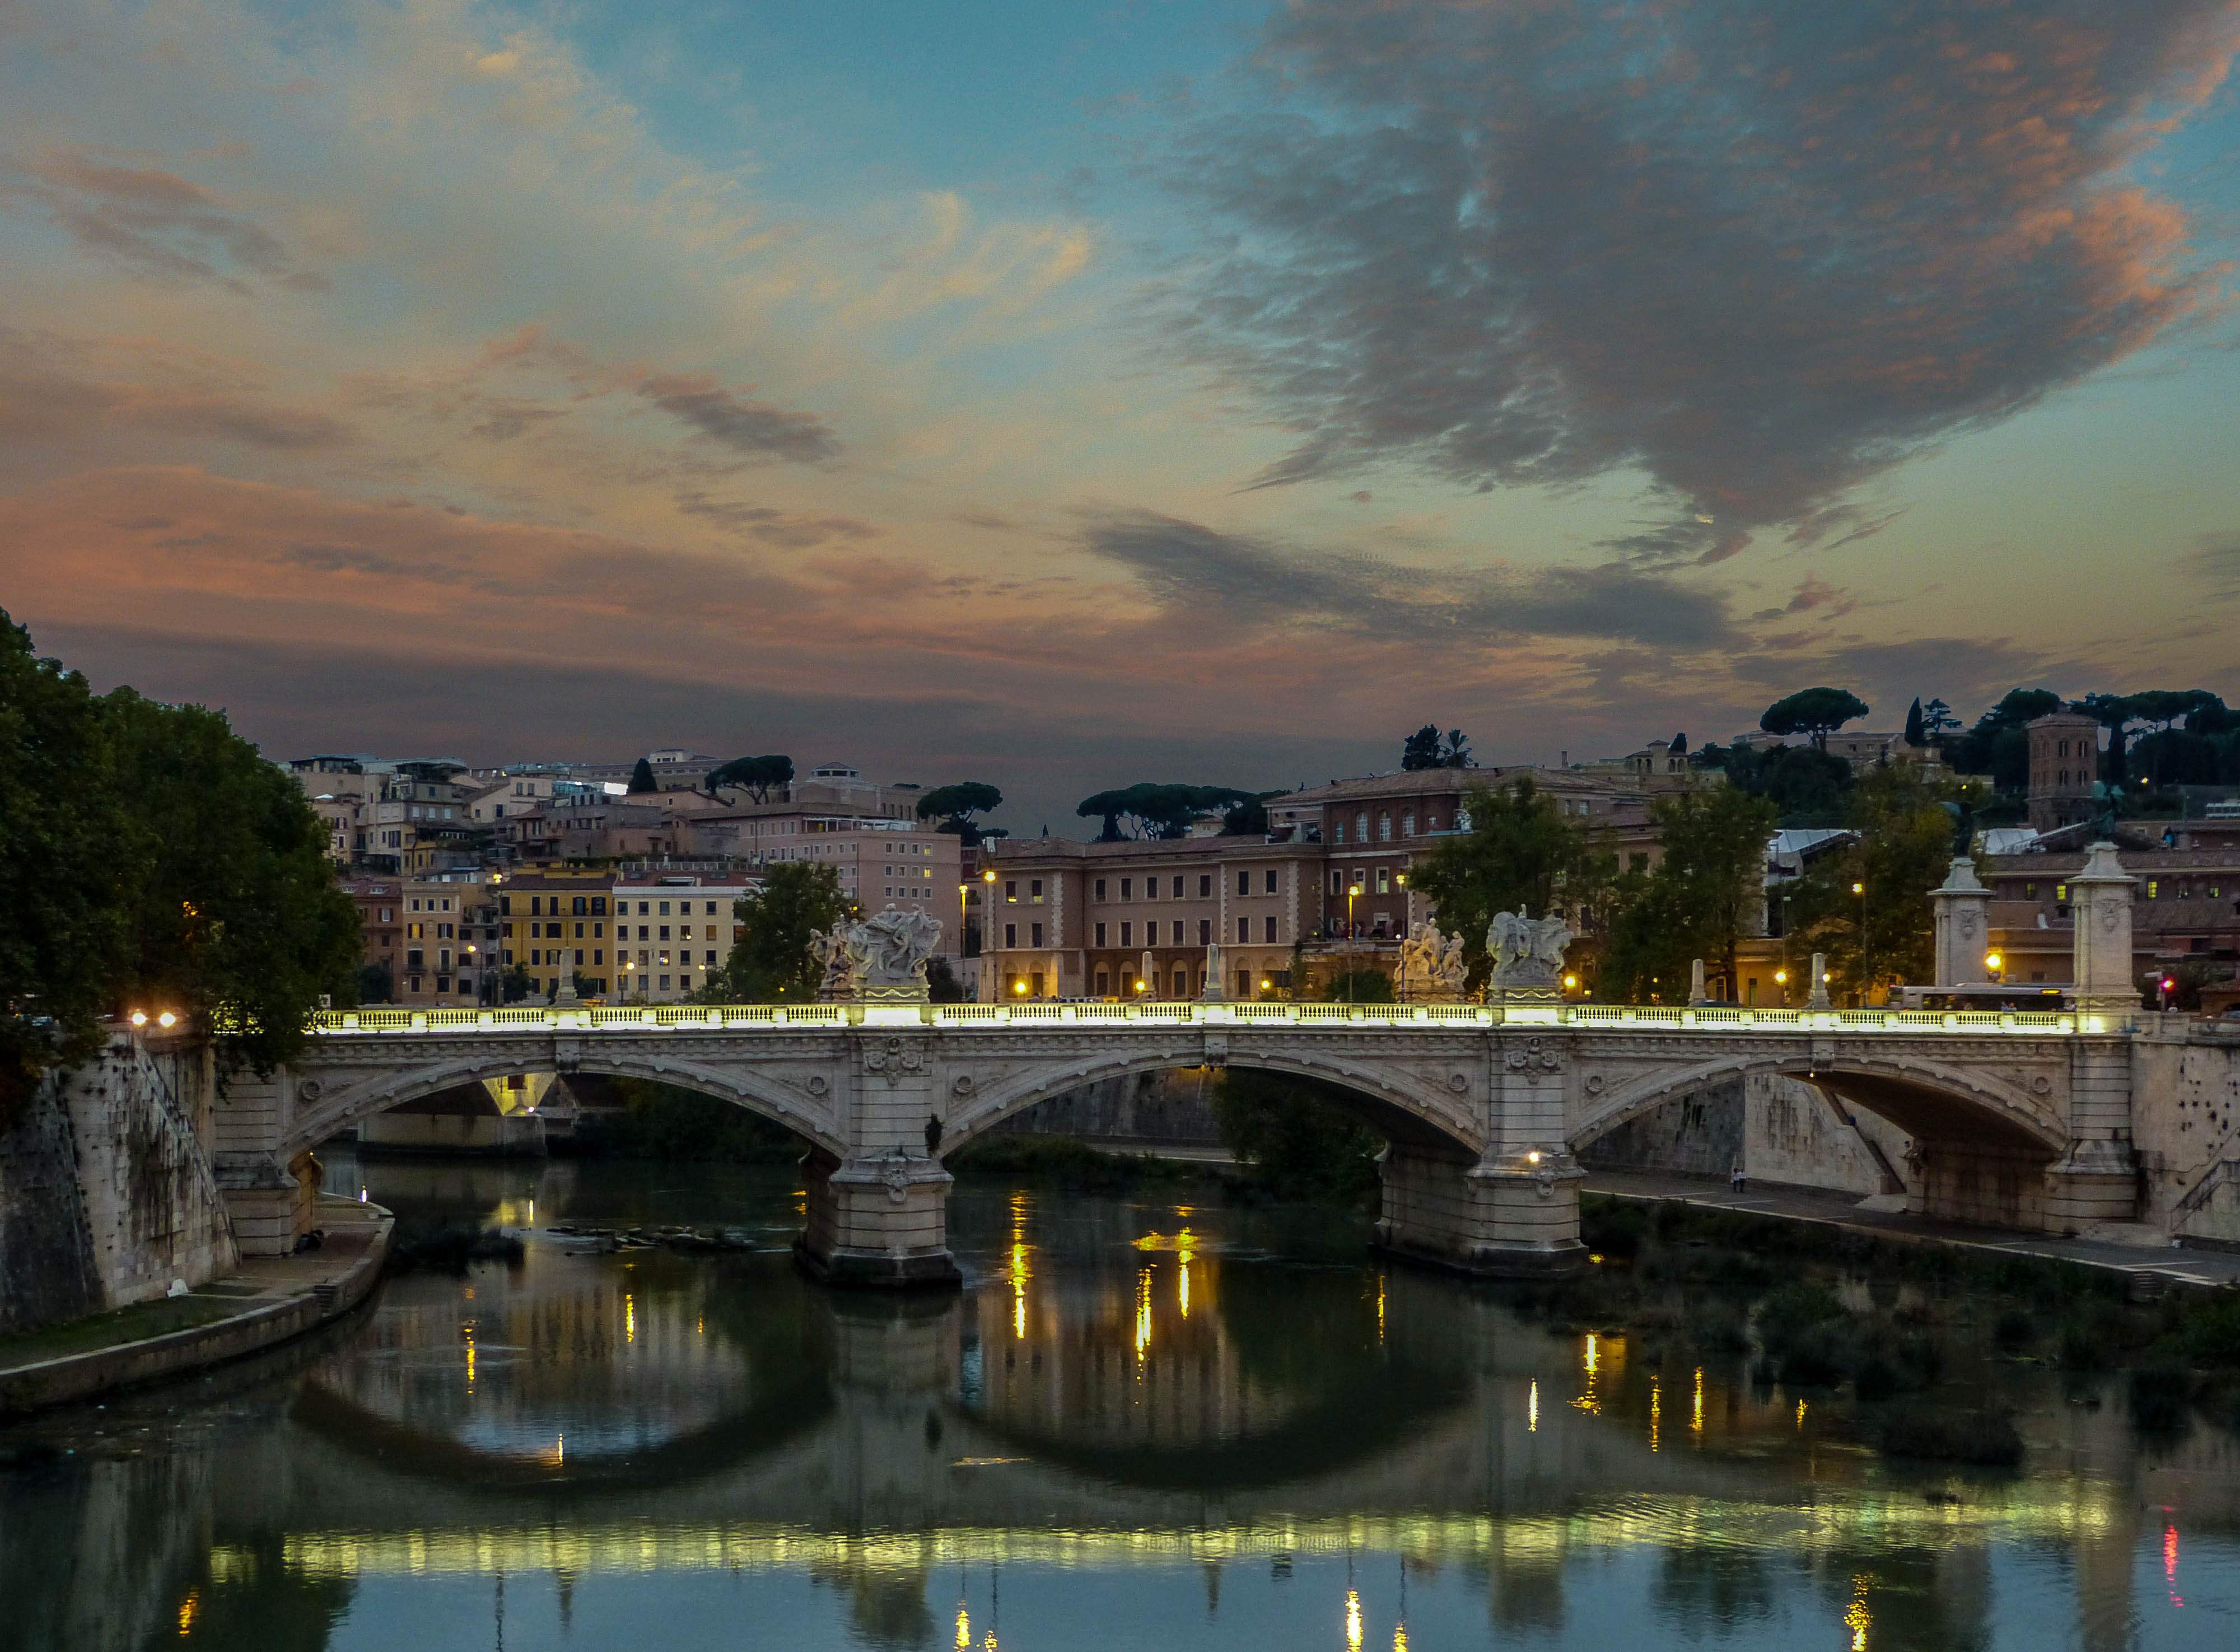
water, cloud, sky, sunset, bridge, skyline, night, morning, dawn, city, river, cityscape, dusk, evening, reflection, holiday, landmark, italy, waterway, cruise, rome, norway, urban area, human settlement